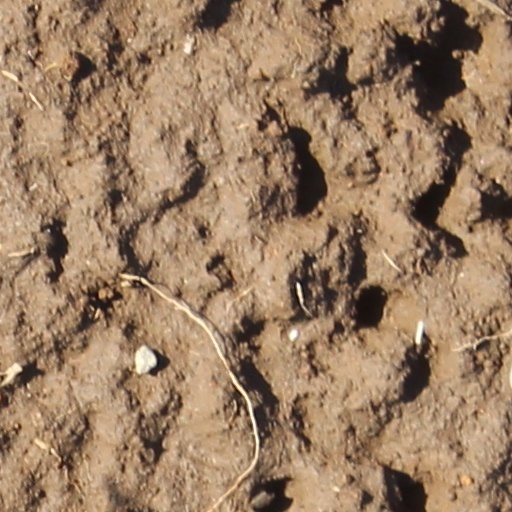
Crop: wheat